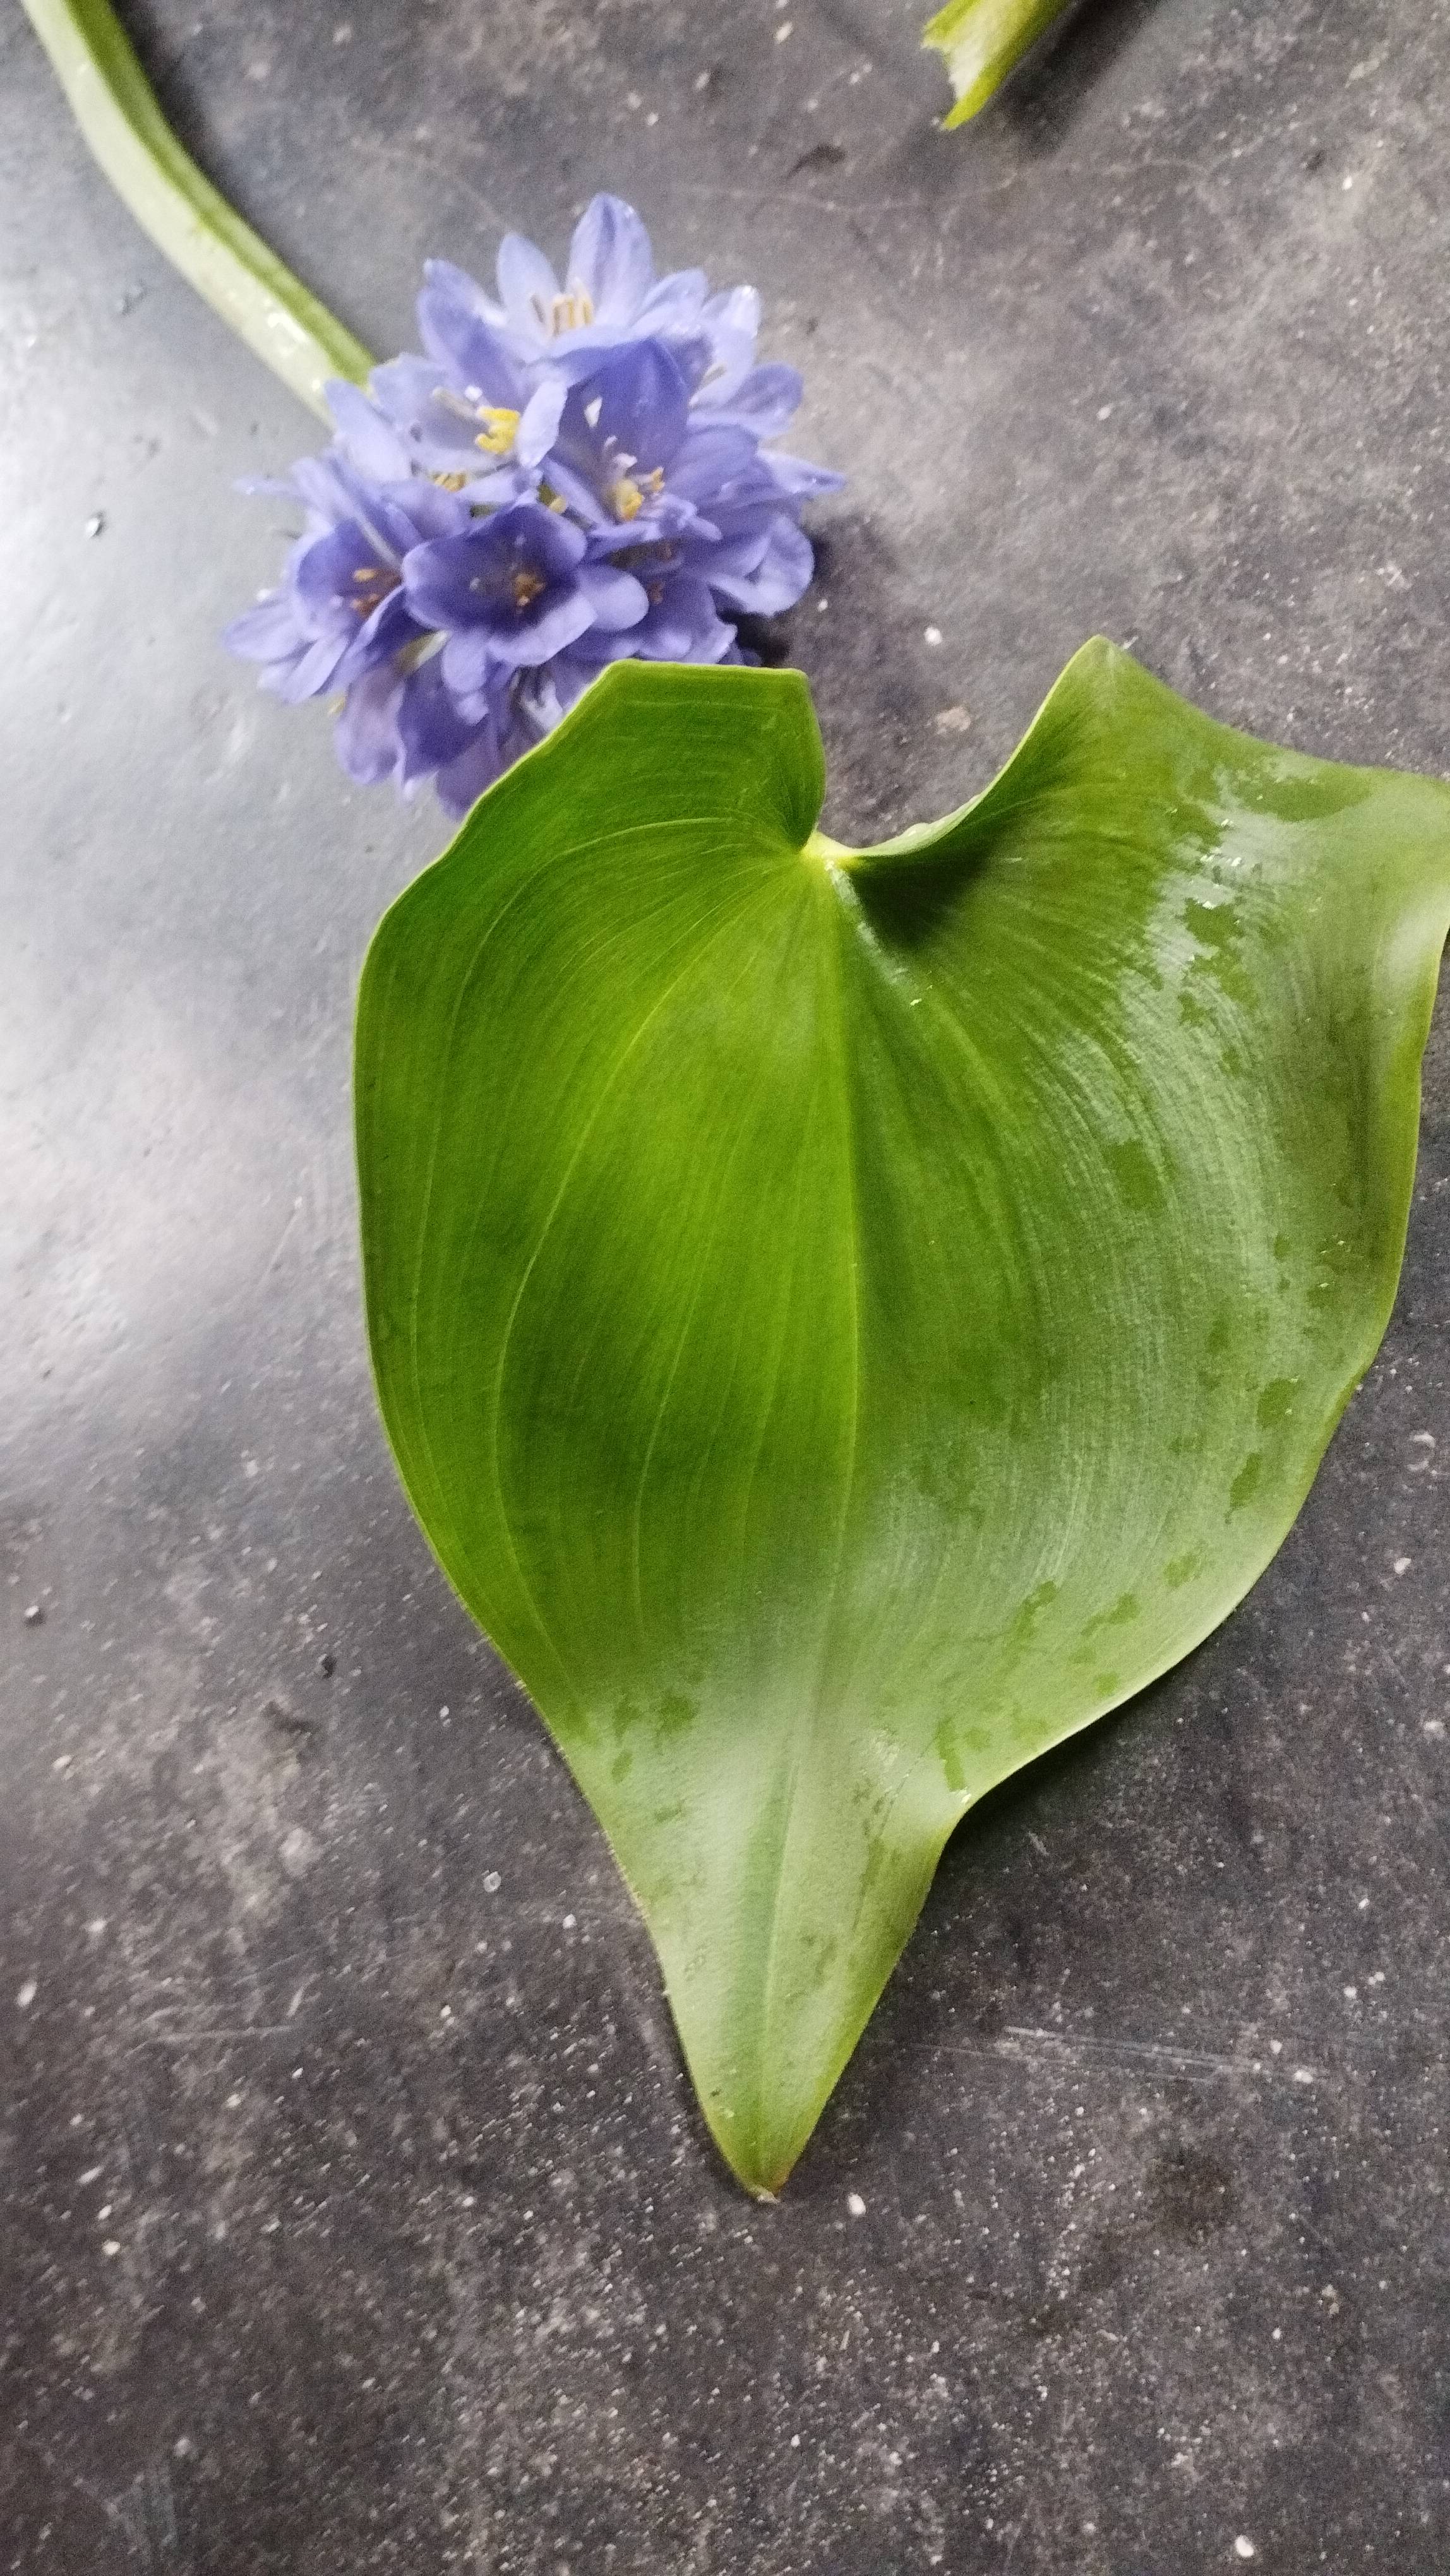
Species: Heartleaf False Pickerelweed (Monochoria korsakowii)